Kuladevata

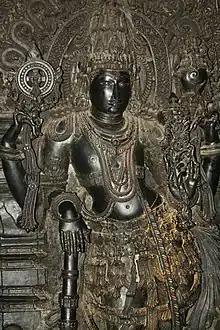
Chennakeshava, a kuladevata of Karnataka

The kuladevatas worshipped in Gujarat and Rajasthan include: